Surro-Gate

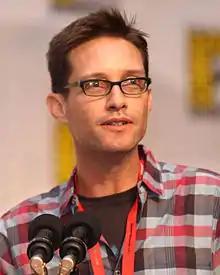
A closeup of a man. He wears dark-framed glasses.

"Surro-Gate" was written by Erik Durbin and directed by Tim Parsons. In the DVD commentary for the episode, Nahnatchka Khan notes that the idea for Greg and Terry to have a baby through IVF was inspired from executive producer Kenny Schwartz, who had two children through IVF around the time of the episode's production. Kenny had helped the writers make sure the episode was accurate in its portrayal of the process. Mike Barker notes that during production of the episode, the standards made the writers change the word "mentally retarded" to "slow" for being "offensive", as Mike puts it. Mike Barker also notes that for Terry and Greg's quick dance sequence, the team had to secure the rights for "Jet Song" from West Side Story to play in the background, which they were eventually granted. The episode's plot takes place over the course of nine months, beginning in winter. The writers made sure to focus on what seasons the episode took place in, as they believed people's emotions differentiate during certain seasons.